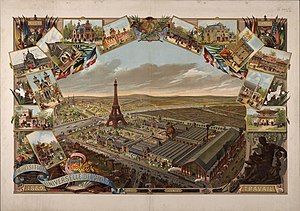
Exposition Universelle (1889)
Udstillingsområdet på et gammelt postkort
Exposition Universelle var en verdensudstilling, der blev afholdt i Paris fra 6. maj til 31. oktober 1889.